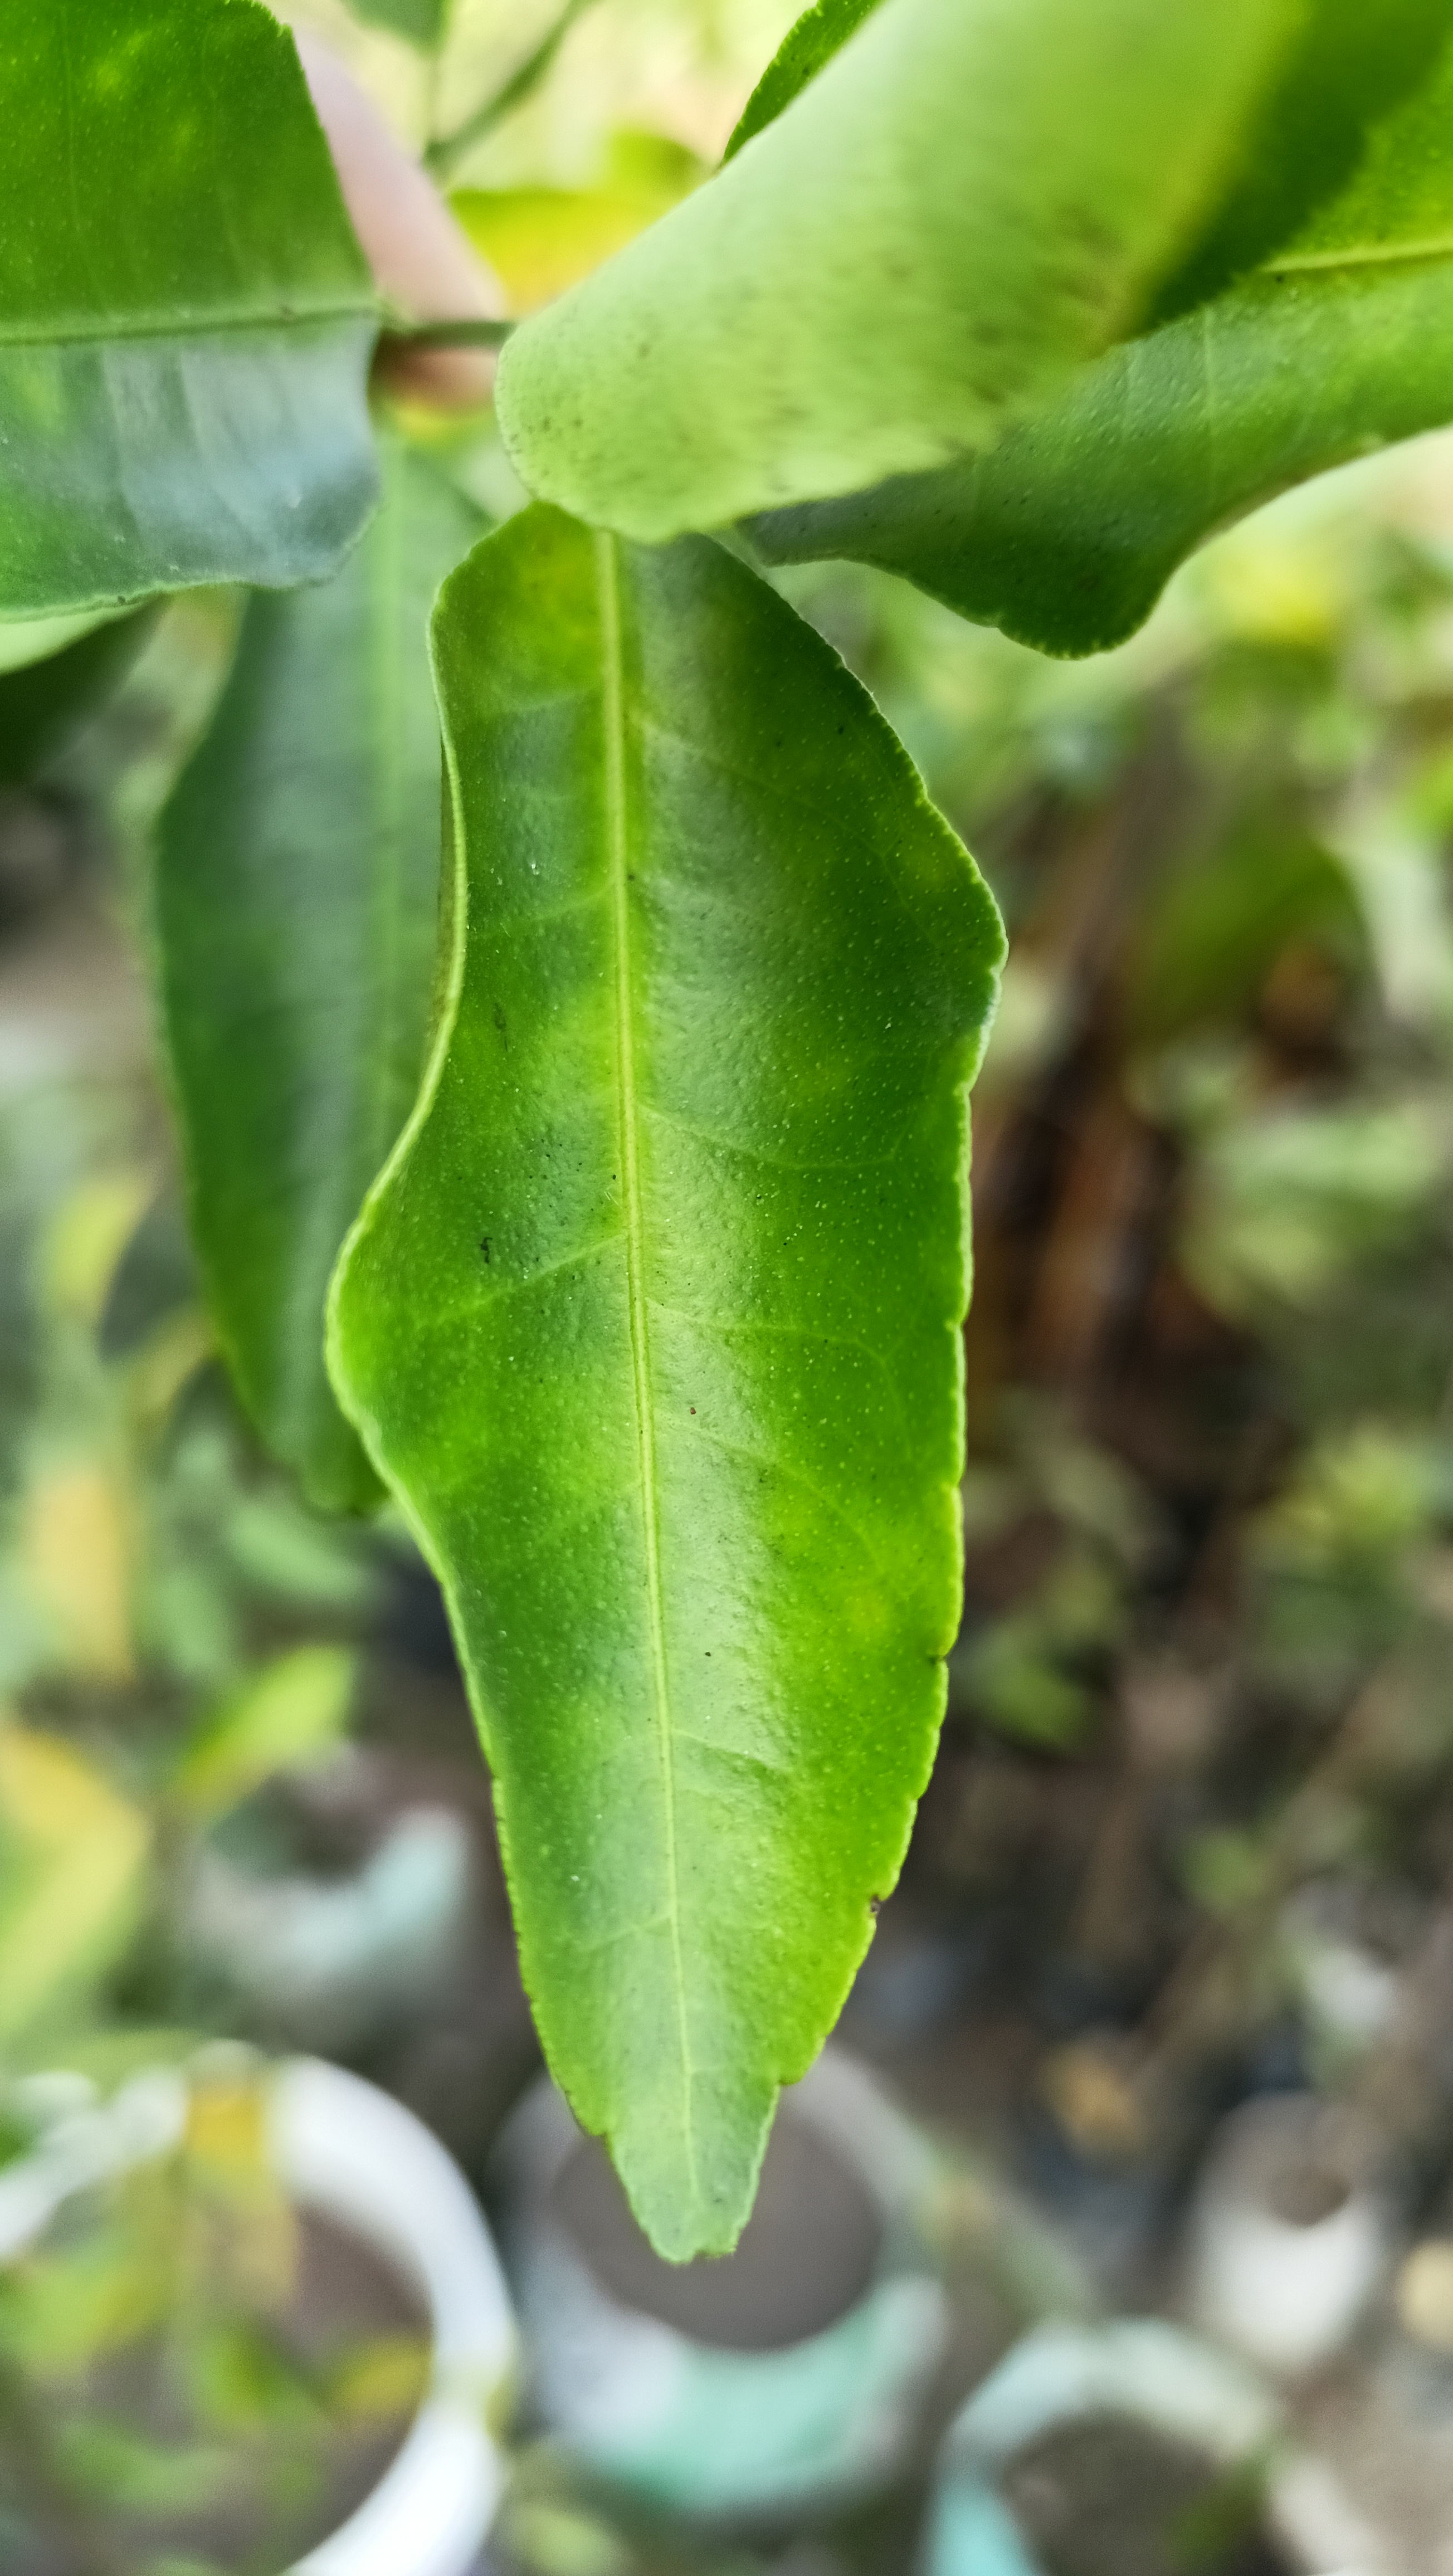
Mandarin leaf variety: Darjeling